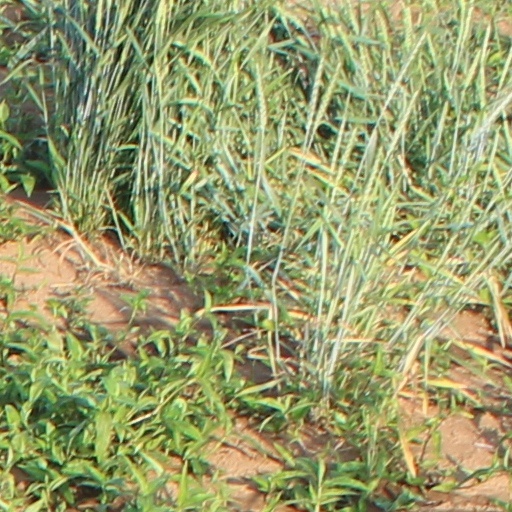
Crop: wheat